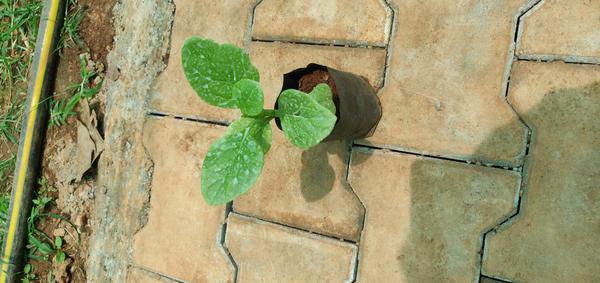
Plant: Basale